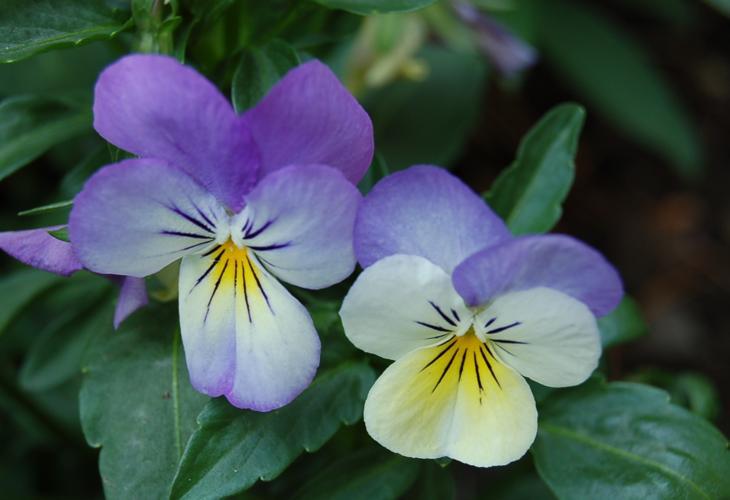
Label: wild pansy